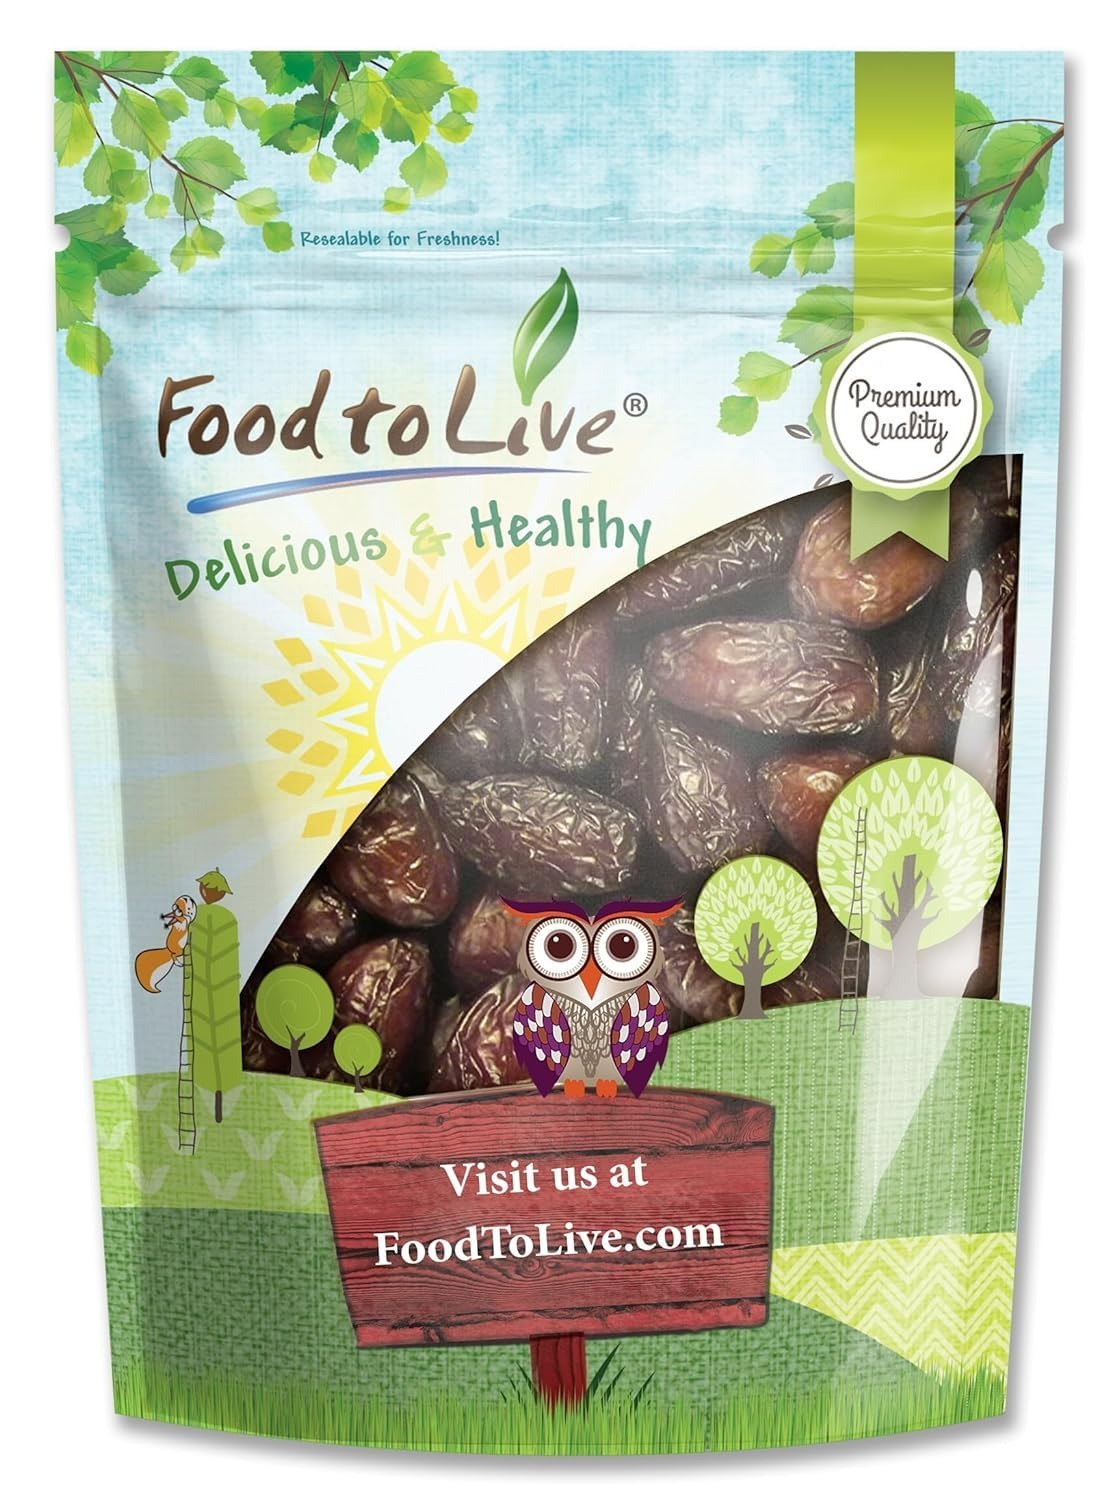
Item Name: Medjool Dates, 2 Pounds — Non-GMO Verified, Raw, Vegan, Sirtfood
Bullet Point 1: ✔️Premium Quality, Large Size, Fat Free, Cholesterol Free, Sodium Free, High in Potassium, Grown in Israel.
Bullet Point 2: ✔️The Imported Medjool Dates are the finest dates in the world. Dates are thought to be one of the world’s oldest cultivated fruits.
Bullet Point 3: ✔️Each date is handpicked to ensure its exceptional quality and size. Imported Medjool Dates are truly the cream of a very exclusive crop. These dates are the largest, the sweetest and the juiciest. Extremely meaty dates with tiny pits. Imported Medjool Dates are fresh and ready for you to enjoy in your home. They are great for cooking, baking and snacking.
Bullet Point 4: ✔️The Imported Medjool Dates from Food to Live are high in vitamins, and minerals.
Product Description: Medjool dates have been considered a delicacy for thousands of years. Their exceptional nutritional value as well as their delightfully sweet flavor earned them a place at the tables of kings. Today dates are not the luxury food they used to be, so everyone can enjoy the benefits they offer. These fruits are delicious, sweet, free of “bad” fats, and give you a boost of energy. Medjool dates contain 50% more potassium than bananas. Organic Medjool dates make a great standalone snack, and they can also be used in a variety of recipes. They go especially well with granolas, candy, biscuits, and salads. You can also add them to special cereal dishes, like couscous or wild rice casserole. Adding some dates to sweeten your protein shake can improve its taste as well as boost its nutritional value.
Value: 32.0
Unit: Ounce

Price: 18.79